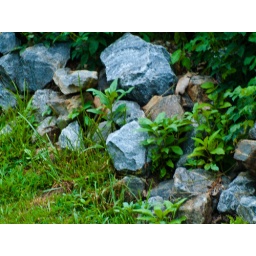
Photo-a-Day Project: These rocks form a border around Mom's house and also encourage drainage.